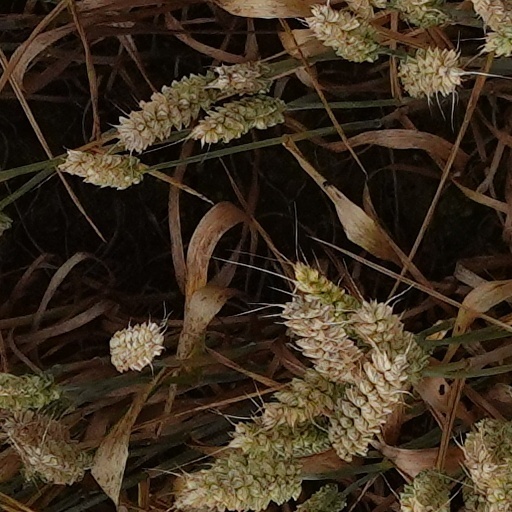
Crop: wheat